Rémy Jacques

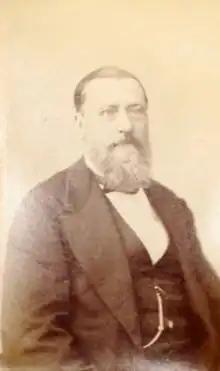

Rémy Jacques (1 January 1817 – 15 September 1905) was a French lawyer and politician. He represented the department of Oran, French Algeria, in the National Assembly and then the Chamber of Deputies from 1871 to 1882.